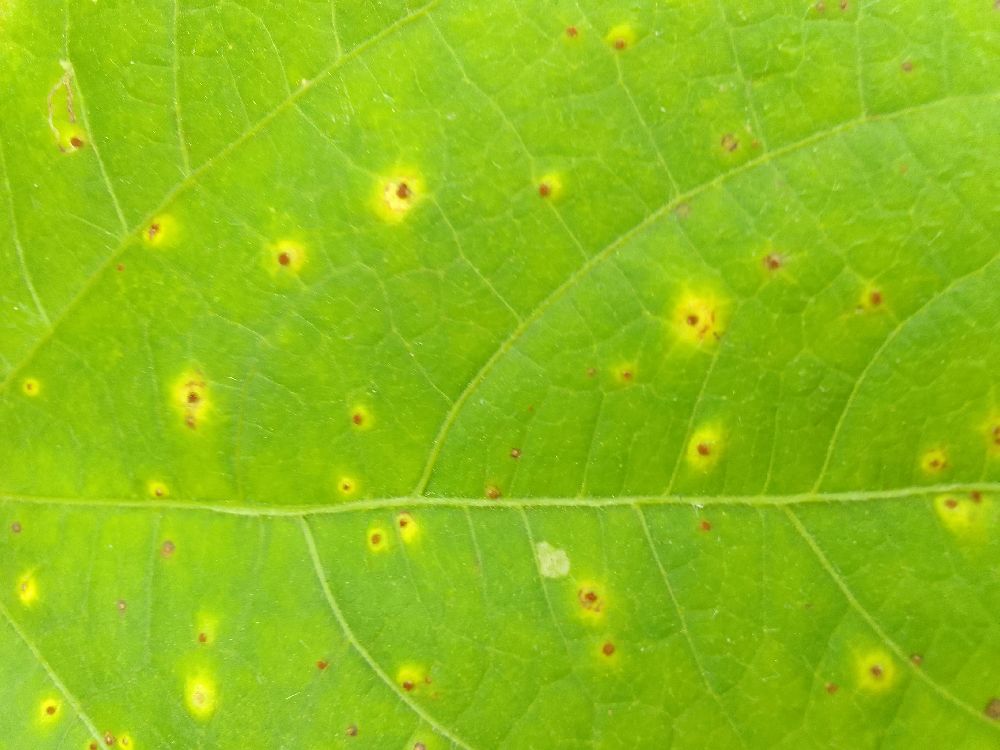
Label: rust